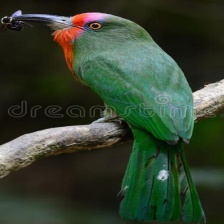
Species: RED BEARDED BEE EATER
Scientific name: NYCTYORNIS AMICTUS
ImageNet parent category: bee_eater